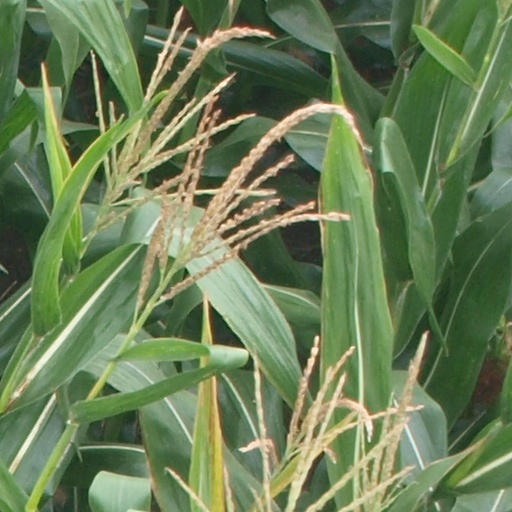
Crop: maize; corn